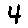
Label: 4